Bernhardt Holtermann

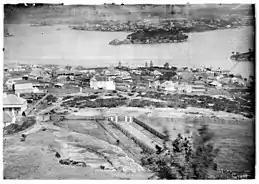
The view of Sydney Harbour from 'The Towers'

Holtermann financed and possibly participated in Beaufoy Merlin's project to photograph New South Wales and exhibit the results abroad to encourage immigration. The work was taken up after Merlin's death in 1873 by his assistant, Charles Bayliss. In 1875, Holtermann and Bayliss produced the Holtermann panorama, a series of "23 albumen silver photographs which join together to form a continuous 978-centimetre view of Sydney Harbour and its suburbs." Some of the photographs, including the panorama, were displayed at the Philadelphia Centennial Exhibition, where they won a bronze medal. The panorama was also displayed at the 1878 Exposition Universelle Internationale in Paris.